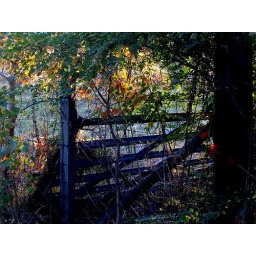
took this as the sun was setting, its a fence that leads to a lake in the middle of nowhere